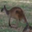
Label: kangaroo